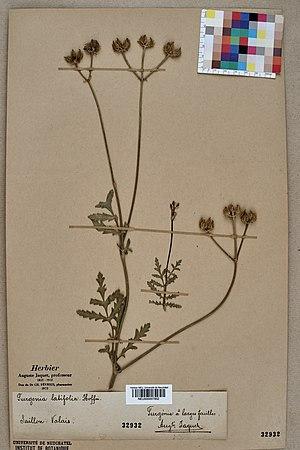
Spécimen de plante séchée et pressée de l'espèce fr:Turgenia latifolia